RECCO

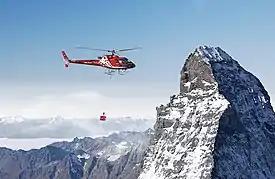
RECCO SAR helicopter detector

The RECCO SAR helicopter detector is designed for a large-scale search by professional rescue teams for missing persons in open terrain. The missing person must be equipped with a RECCO rescue reflector to be located by the detector signal. The SAR detector can search from a height of 100 meters and covering a search area of approximately 100 meters wide. The principle of locating a victim is the same as for the handheld detector with the detector sending a radar signal echoed back by the reflector. If receiving a returned signal, the rescuer can locate the lost individual.